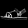
Label: Sandal